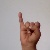
The image shows a hand gesture representing the letter 'I' in Indian Sign Language.